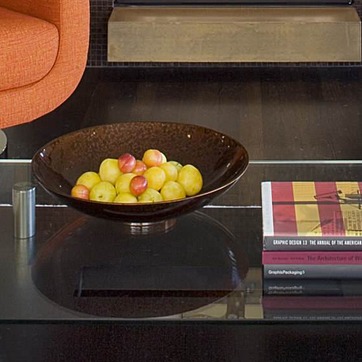
Material: food